Murray Middle School

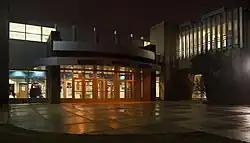
Murray Middle School's main entrance

Murray Middle School (formerly called Murray Junior High School) is a junior high school and a former high school in Saint Paul, Minnesota, United States. The school is part of the Saint Paul Public Schools district. As of 2022 the principal is Jamin Mackenzie. This school is not to be confused with Hill-Murray School, a private, Catholic high school located just outside St. Paul.